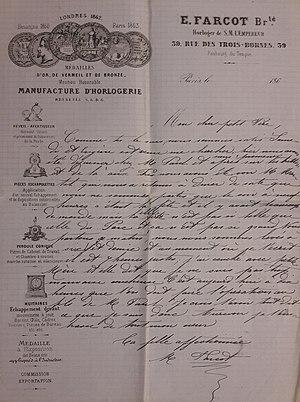
Différentes médailles obtenues par Farcot et quelques brevets mentionnés sur la facture
"Eugène Farcot né à Sainville le 20 février 1830, se passionne très tôt pour les sciences techniques à l'instigation de son oncle, le colonel Tartarat de Chasmelons. À juste titre, il le considérait dans son testament comme son ""guide et initiateur"" dans le domaine de l'aérostation naissante. Cependant, Eugène Farcot savait pertinemment que la navigation aérienne était « un culte qui ne nourrit pas ses prêtres ». C'est là l'une des raisons qui le motive à s'orienter vers l'industrie horlogère plus lucrative.